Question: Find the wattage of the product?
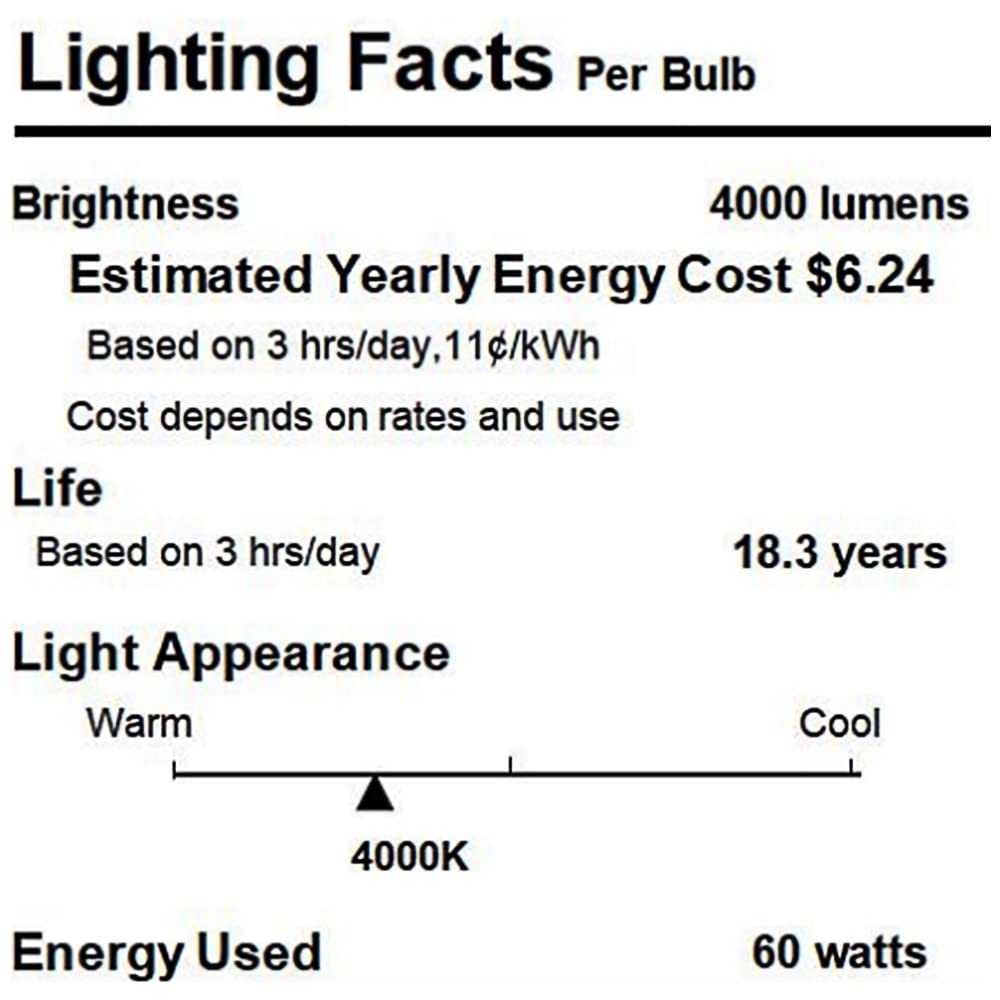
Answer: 60.0 watt